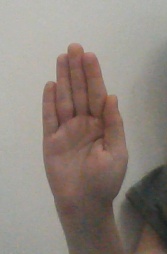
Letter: seen